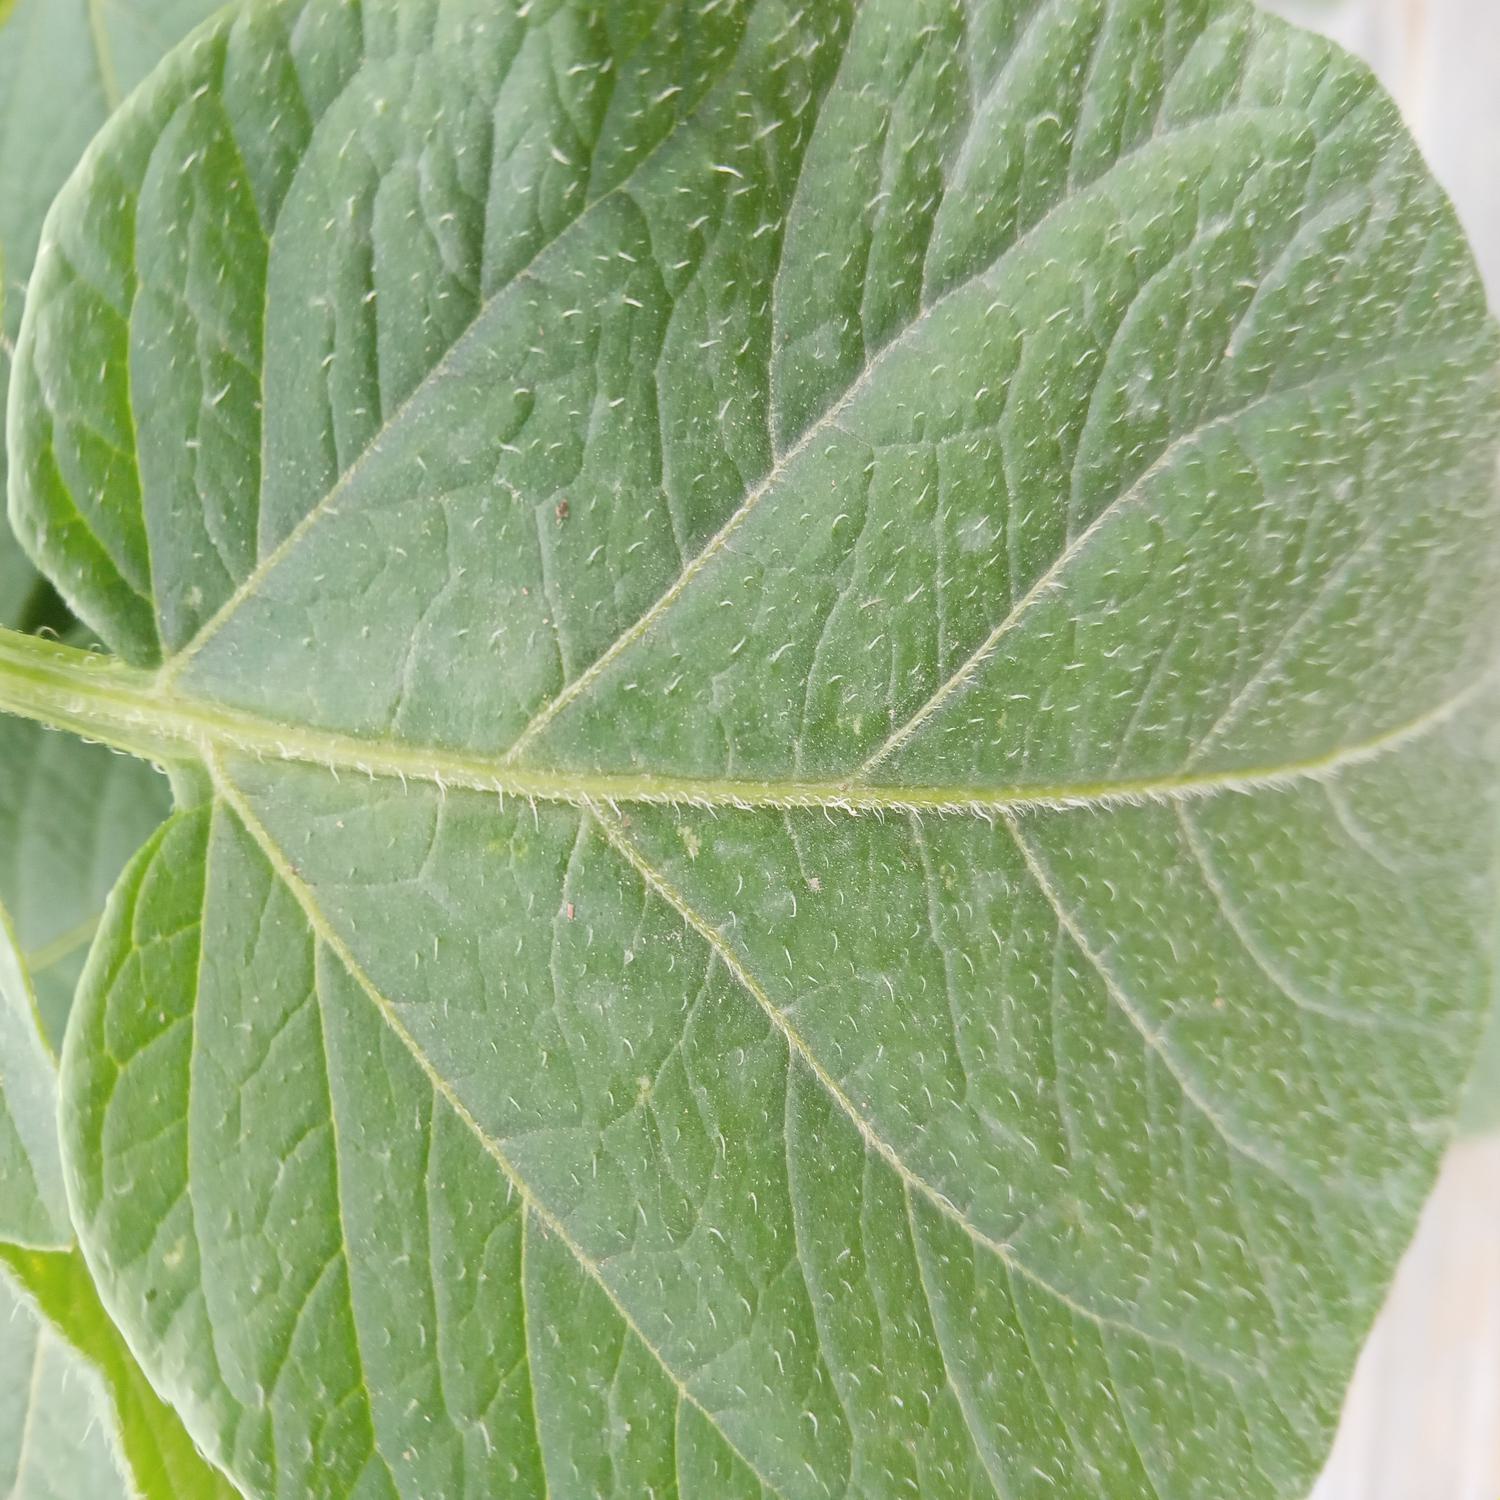
Label: Healthy